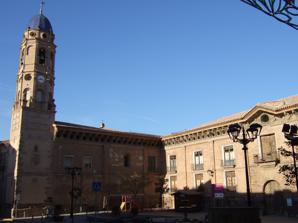
Building: Condes de Argillo Palace
Country: Spain
Year built: 1676
Palace in Aragon, Spain Condes de Argillo Palace Palacio de los Condes de Argillo The church of Santa Ana and the palace's entrance on the right. General information Type Palace Town or city Morata de Jalón , Aragon Country Spain Coordinates 41°28′25″N 1°28′34″W / 41.47361°N 1.47611°W / 41.47361; -1.47611 Construction started 1672 Construction stopped 1676 The Condes de Argillo Palace (Spanish: Palacio de los Condes de Argillo ) is a historical building in Morata de Jalón , Aragon , Spain . It was built in 1672-1676 under the direction of Juan de la Marca. It has an H-shaped plan, with a large central volume prolonged by two transversal wings at its ends, the left one corresponding to the church of Santa Ana. It has a brickwork façade. See also List of Bienes de Interés Cultural in the Province of Zaragoza Wikimedia Commons has media related to Palacio del conde de Morata . This article about a palace in Spain is a stub . You can help Wikipedia by expanding it . v t e